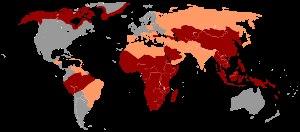
Une hépatite virale est une infection provoquée par des virus se développant aux dépens du tissu hépatique. Les virus, une fois inoculés à l'organisme, infectent alors préférentiellement ou non les cellules du foie aussi appelées hépatocytes. Les cellules infectées se voient alors obligées de participer au métabolisme viral, à savoir fabriquer sans fin des copies du virus en question. L'hépatocyte, gonflé par une production non régulée de virus, finit par exploser, caractérisant ainsi la cytolyse hépatique, avec les perturbations de bilan hépatique habituelles.
L'hépatite B est une hépatite virale due à une infection par le virus de l'hépatite B et entraînant une inflammation du foie.